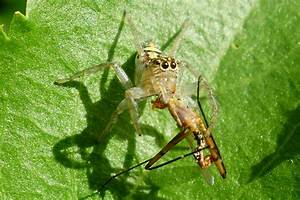
Label: ragno